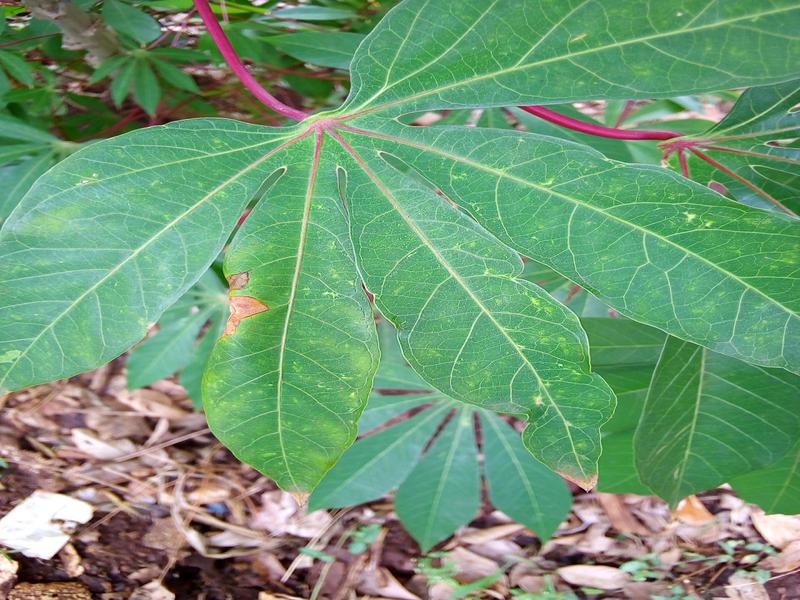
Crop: cassava
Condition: healthy